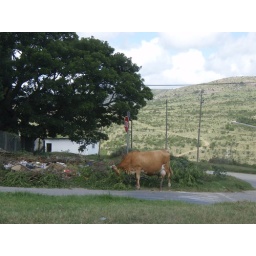
This is a stray cow on the side of the road in the township.